CXorf38 Isoform 1

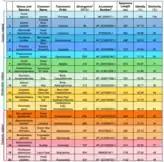

The CXorf38 gene has no paralogs. Orthologs of CXorf38 have been found in some invertebrates and nearly all vertebrates. Among invertebrates sequenced to date, CXorf38 has only been found in "Cnidaria" and "Mollusca" taxonomic phyla. It has not been found in "Porifera", "Ctenophora", "Echinodermata", "Platyhelminthes", "Nematoda", "Annelida", or "Arthropoda.""" The most distant ortholog of CXorf38 is the invertebrate "Stylophora pistillata ("Hood Coral), which is predicted to have appeared approximately 824 million years ago. Of note, the majority of invertebrate orthologs have disproportionately longer protein sequences.